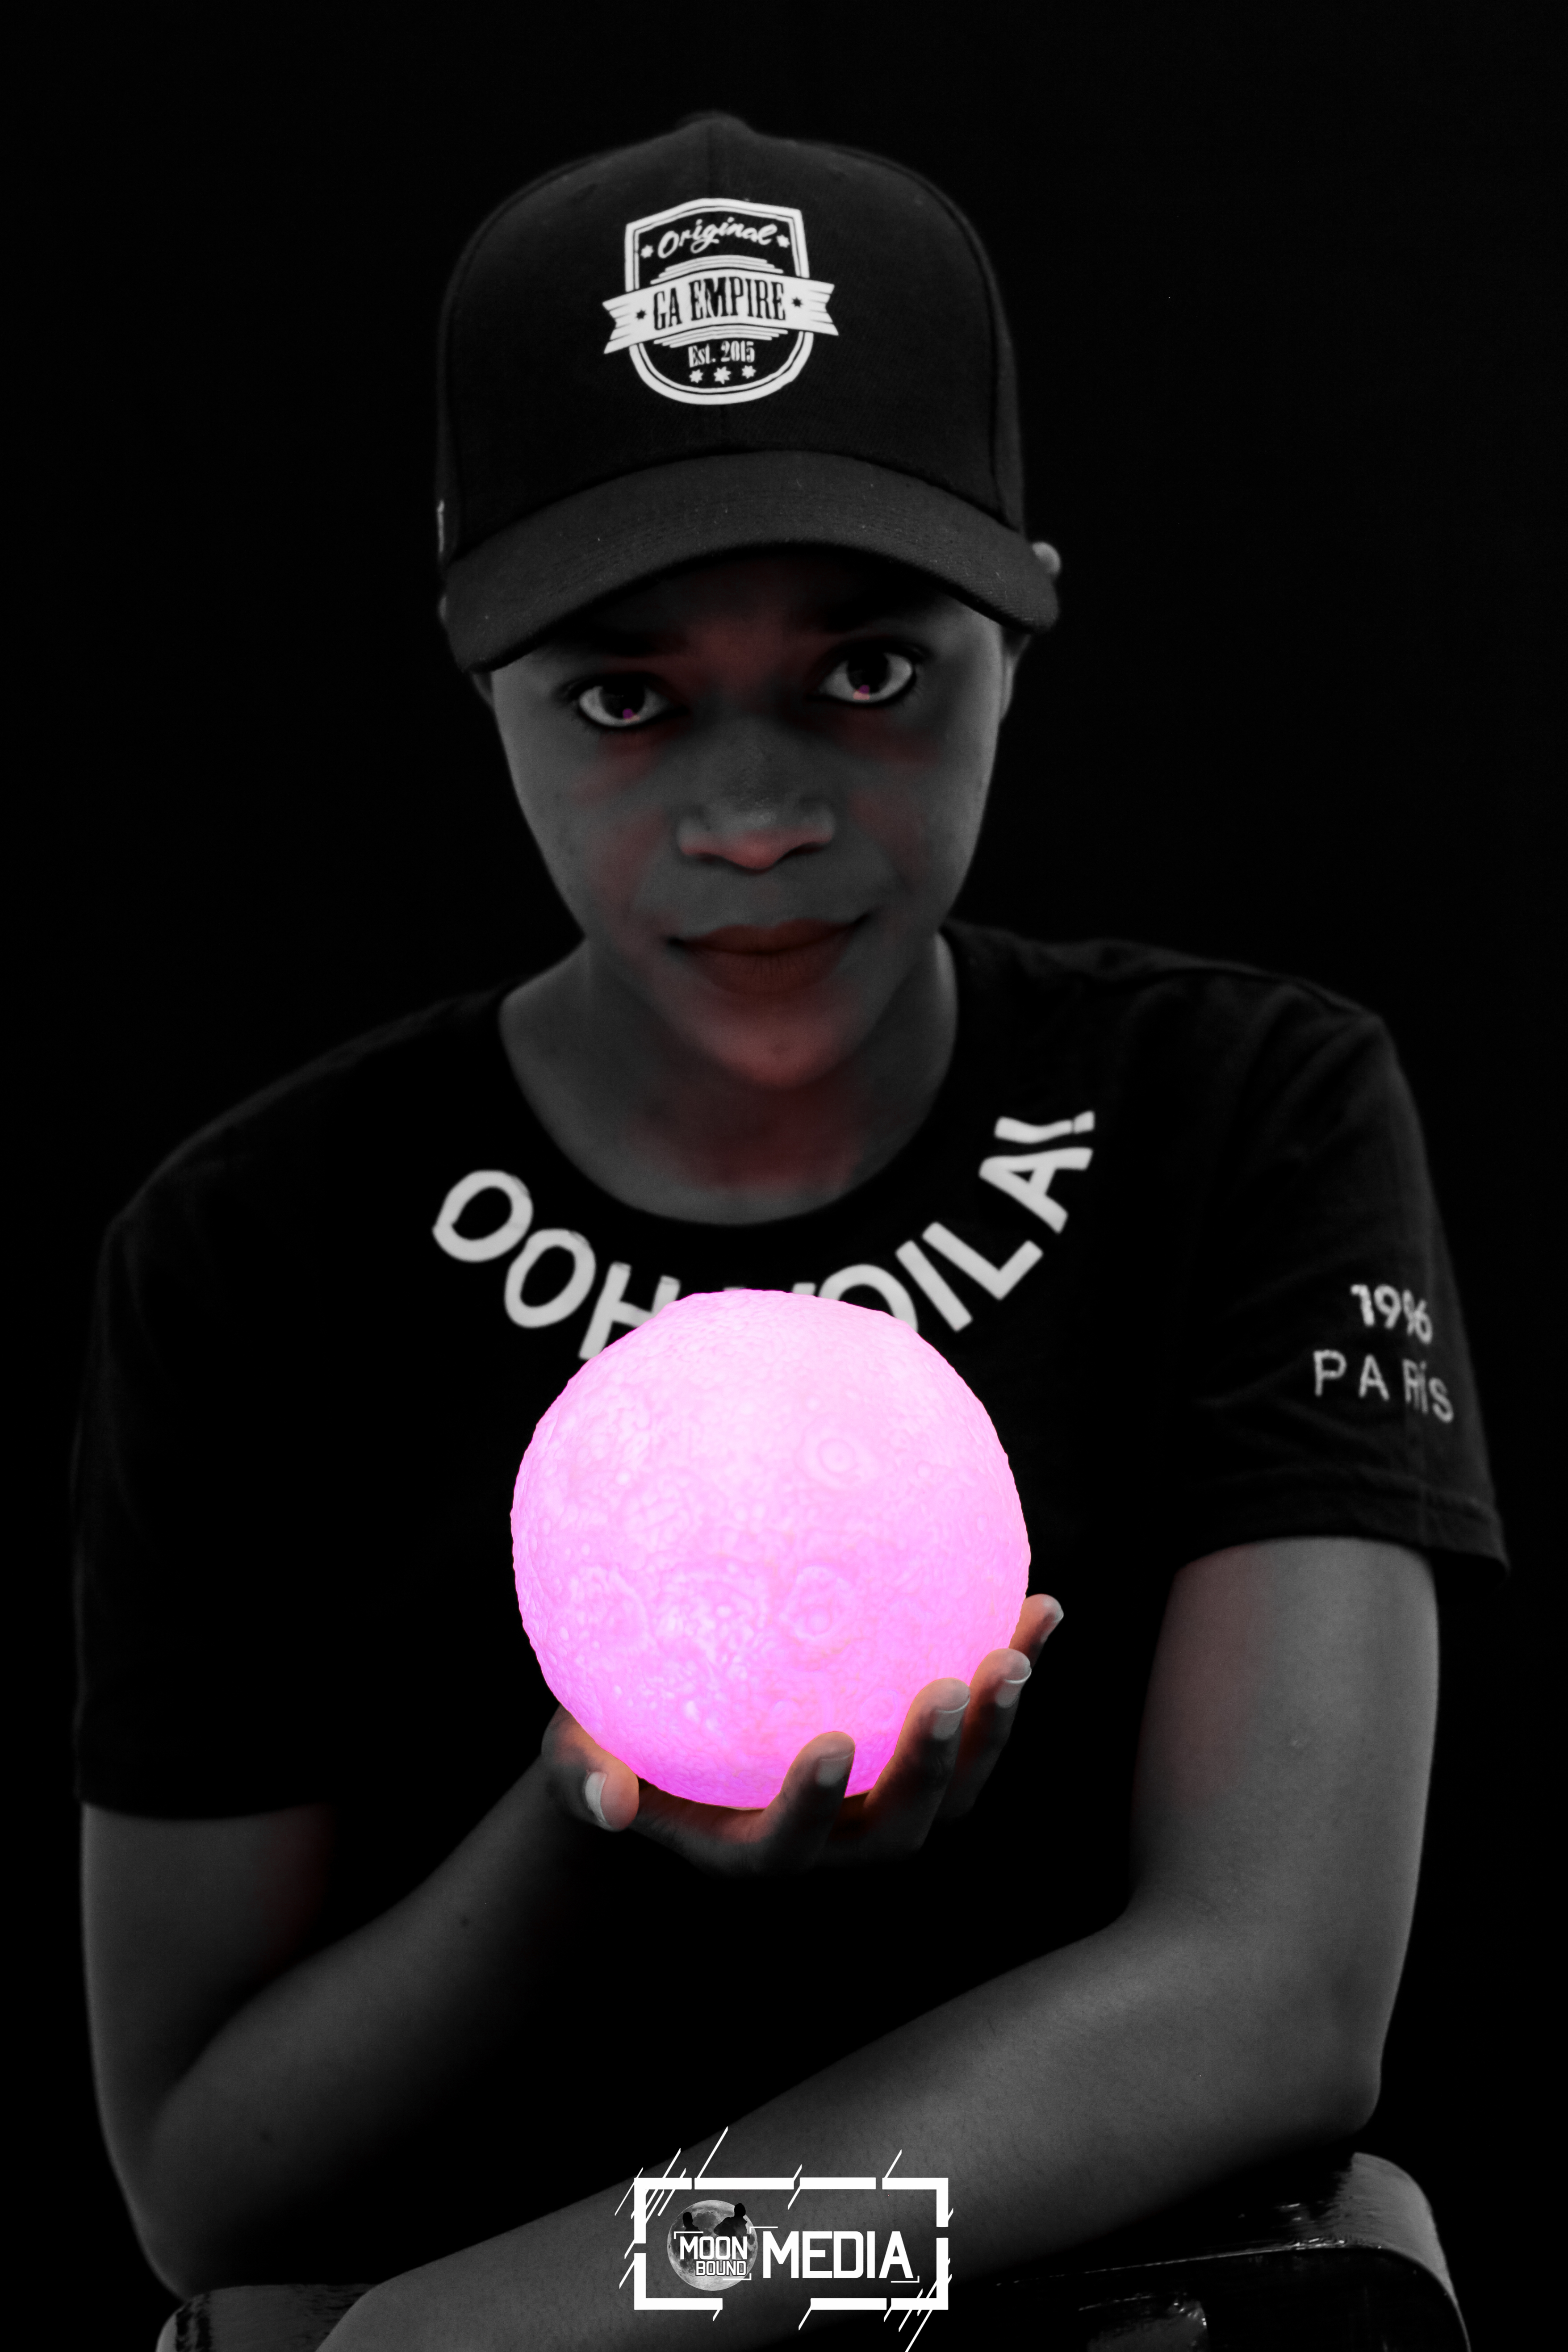
GA Empire, photography, black and white portrait, cap, All Black, moon light, pink, headgear, t shirt, flash photography